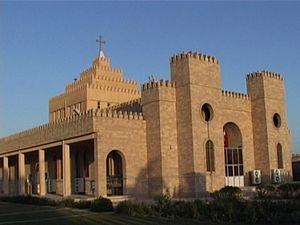
L'archéparchie d'Erbil des Chaldéens est une juridiction ecclésiastique de l'Église catholique destinée aux fidèles orientaux de l'Église catholique chaldéenne, une des Églises catholiques orientales, se trouvant au Kurdistan. Elle a été créée en mars 1968. En 2015, l'archéparchie comptait quelque 30 000 fidèles et était desservie par six prêtres.
La cathédrale Saint-Joseph est une cathédrale de l'Église catholique chaldéenne, siège de l'archiéparchie chaldéenne catholique d'Erbil en Irak. Elle est dédiée à saint Joseph.